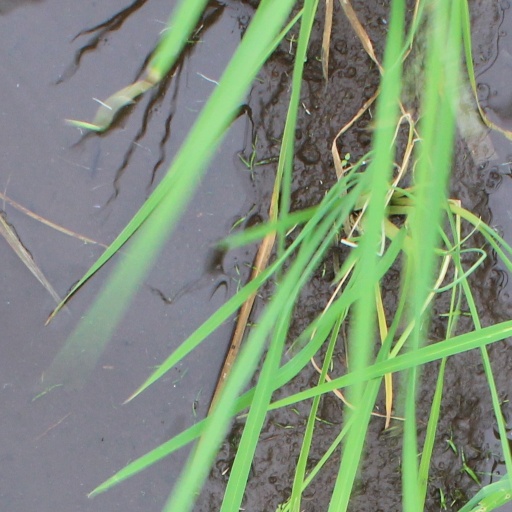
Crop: rice